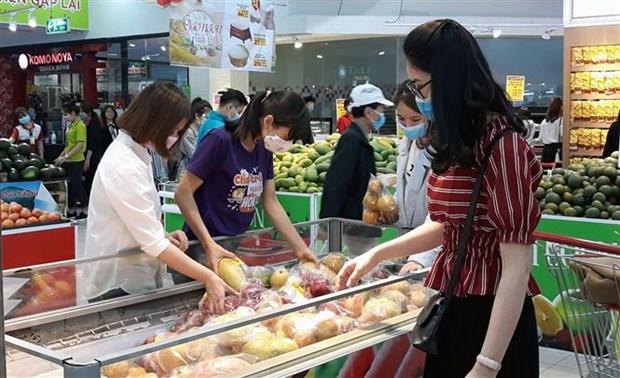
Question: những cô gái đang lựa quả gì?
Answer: những cô gái đang lựa xoài